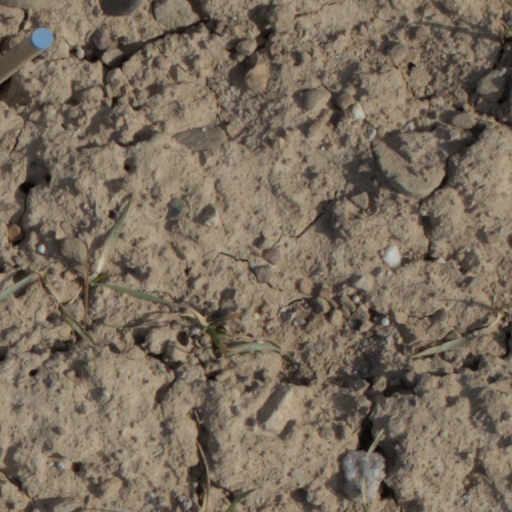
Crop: wheat